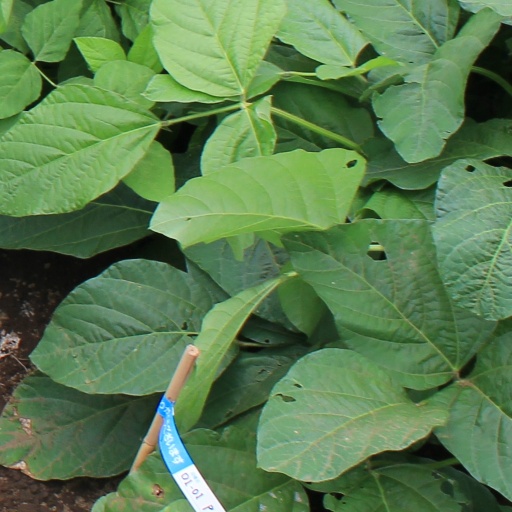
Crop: soybean